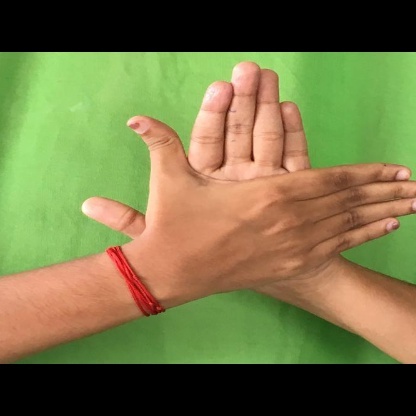
Mudra: Chakra